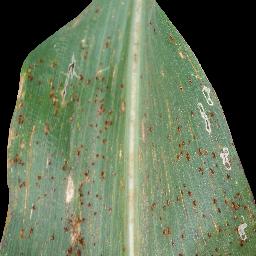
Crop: corn
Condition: (maize)_common_rust